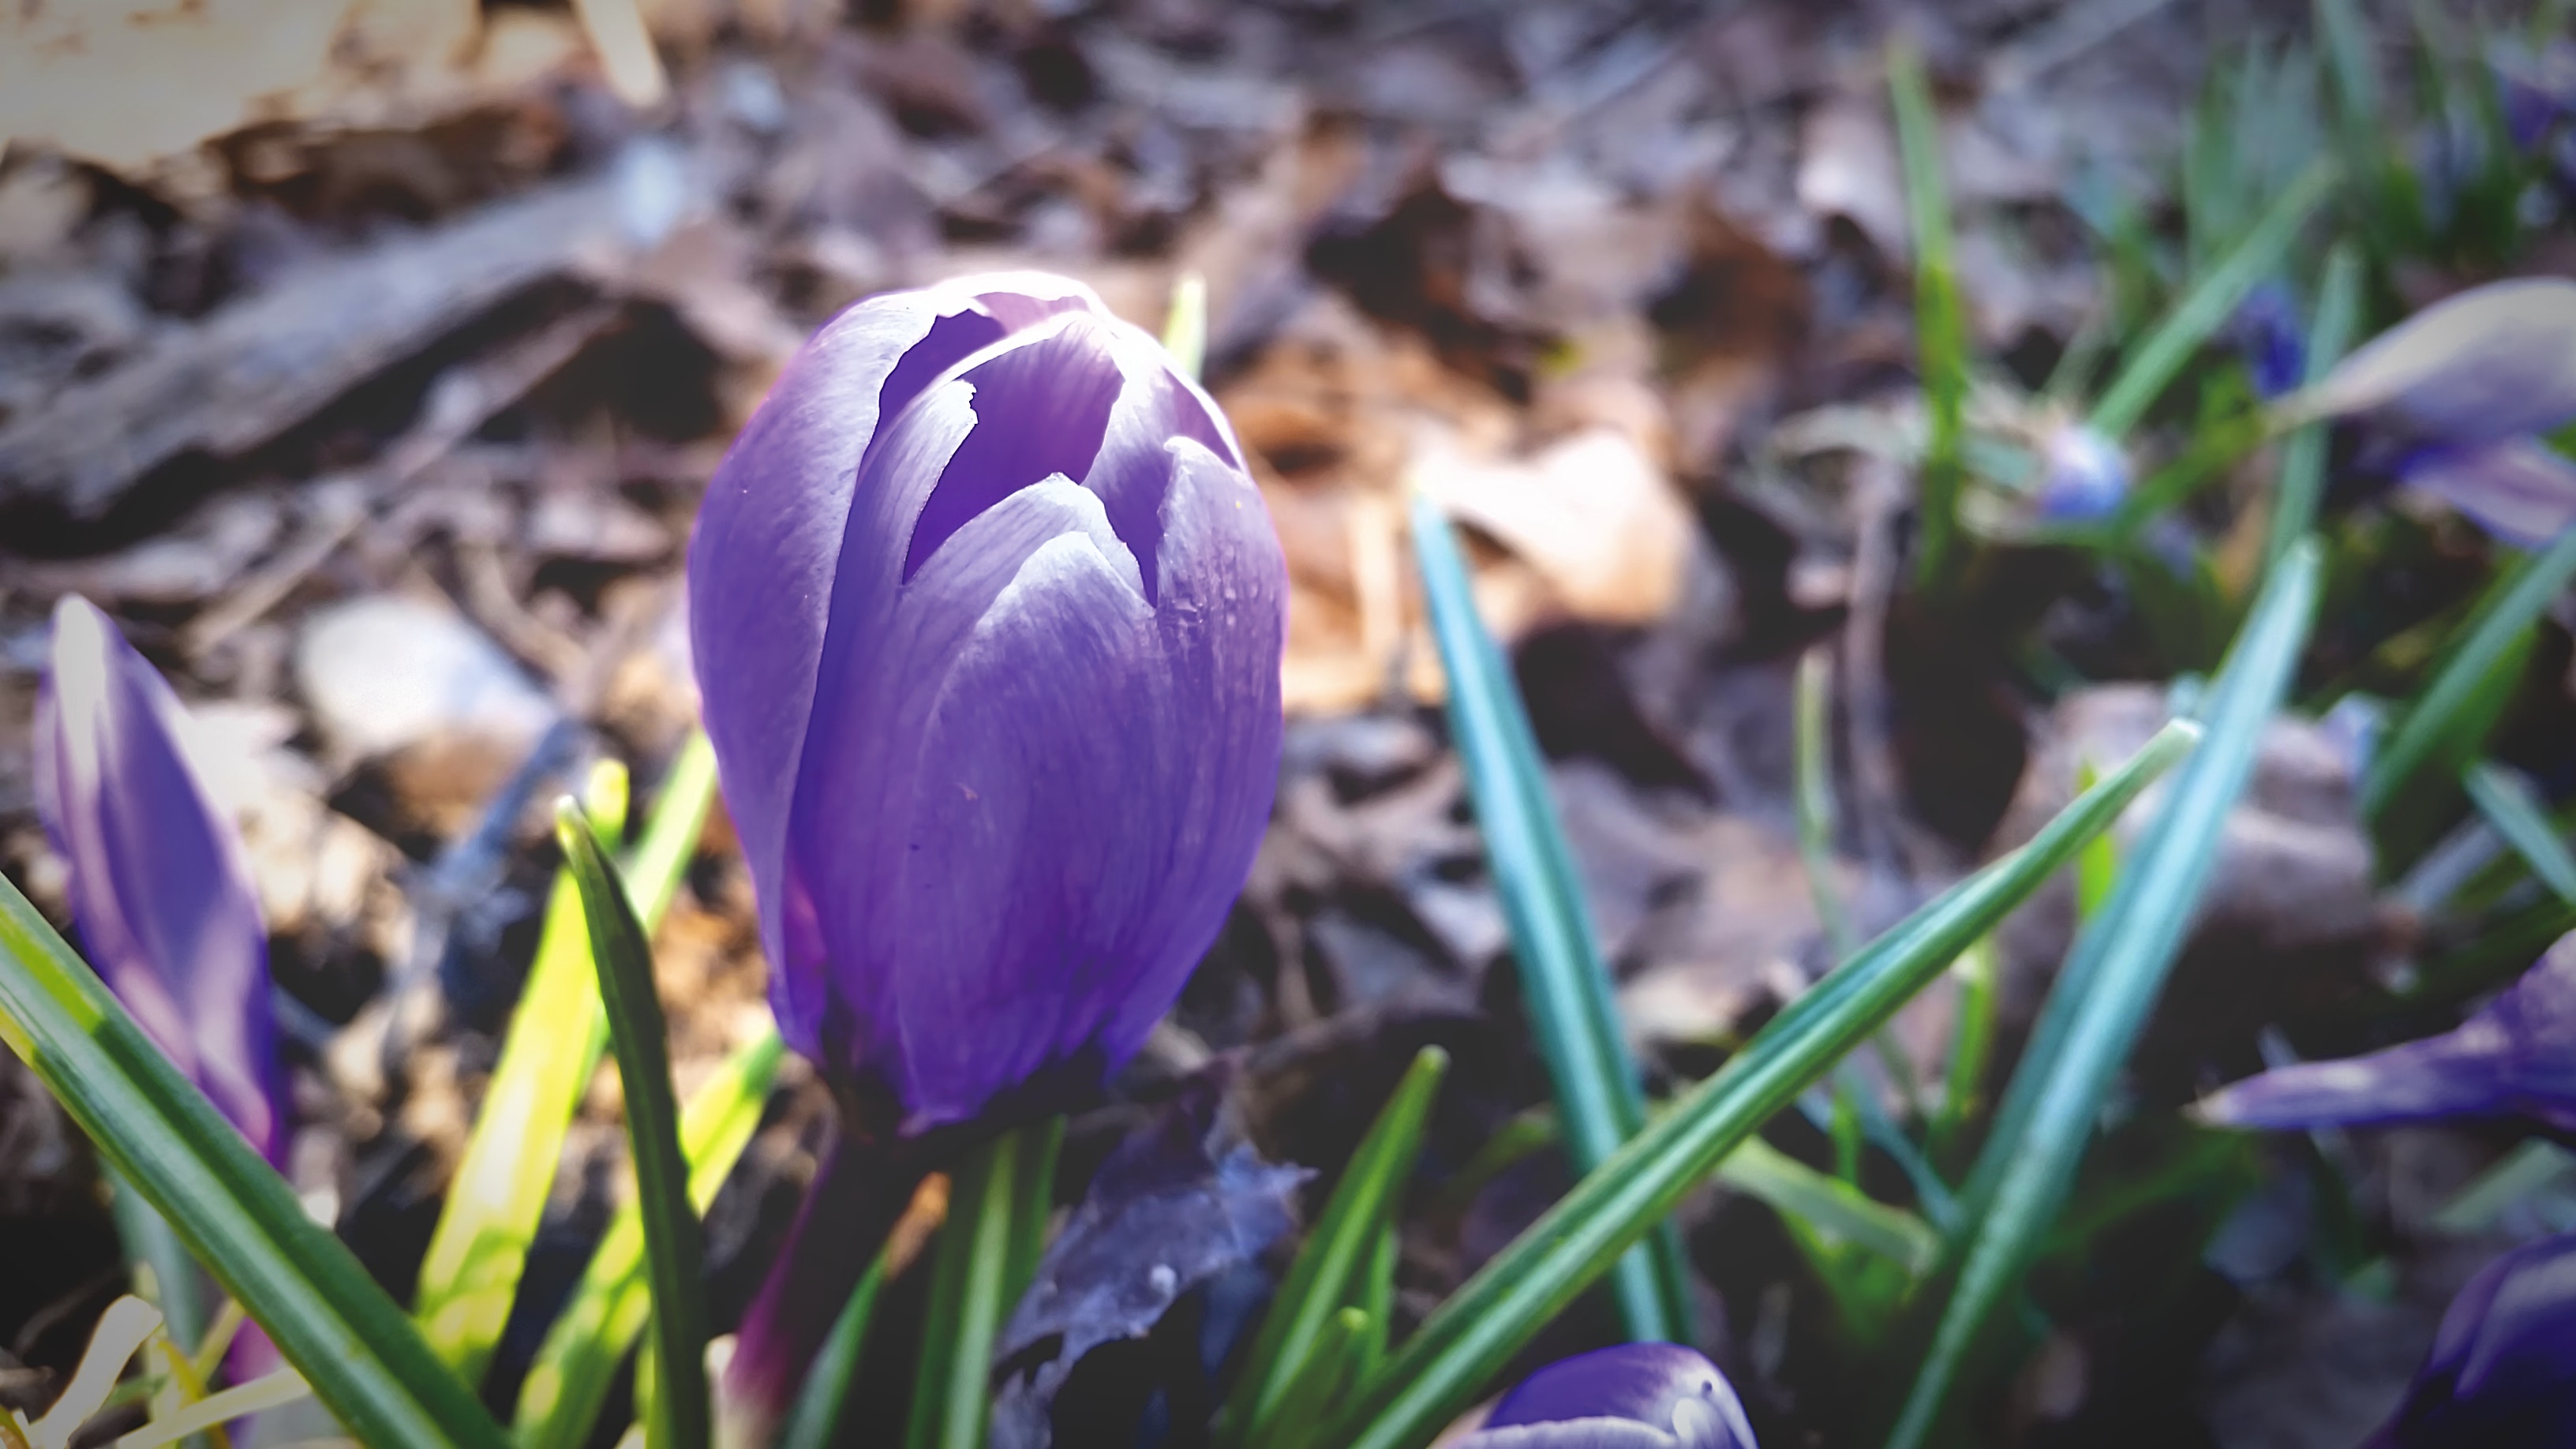
flower, spring crocus, plant, tommie crocus, spring, purple, flowering plant, crocus, petal, snow crocus, tulip, cretan crocus, grass, bud, iris family, violet family, plant stem, wildflower, lily family, perennial plant